Castle Ring

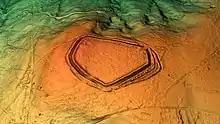
3D view of the digital terrain model

It is near the village of Cannock Wood, south of Rugeley and north of Burntwood, adjacent to the Heart of England Way. There are excellent views over The Chase, the Trent Valley and Staffordshire more generally.